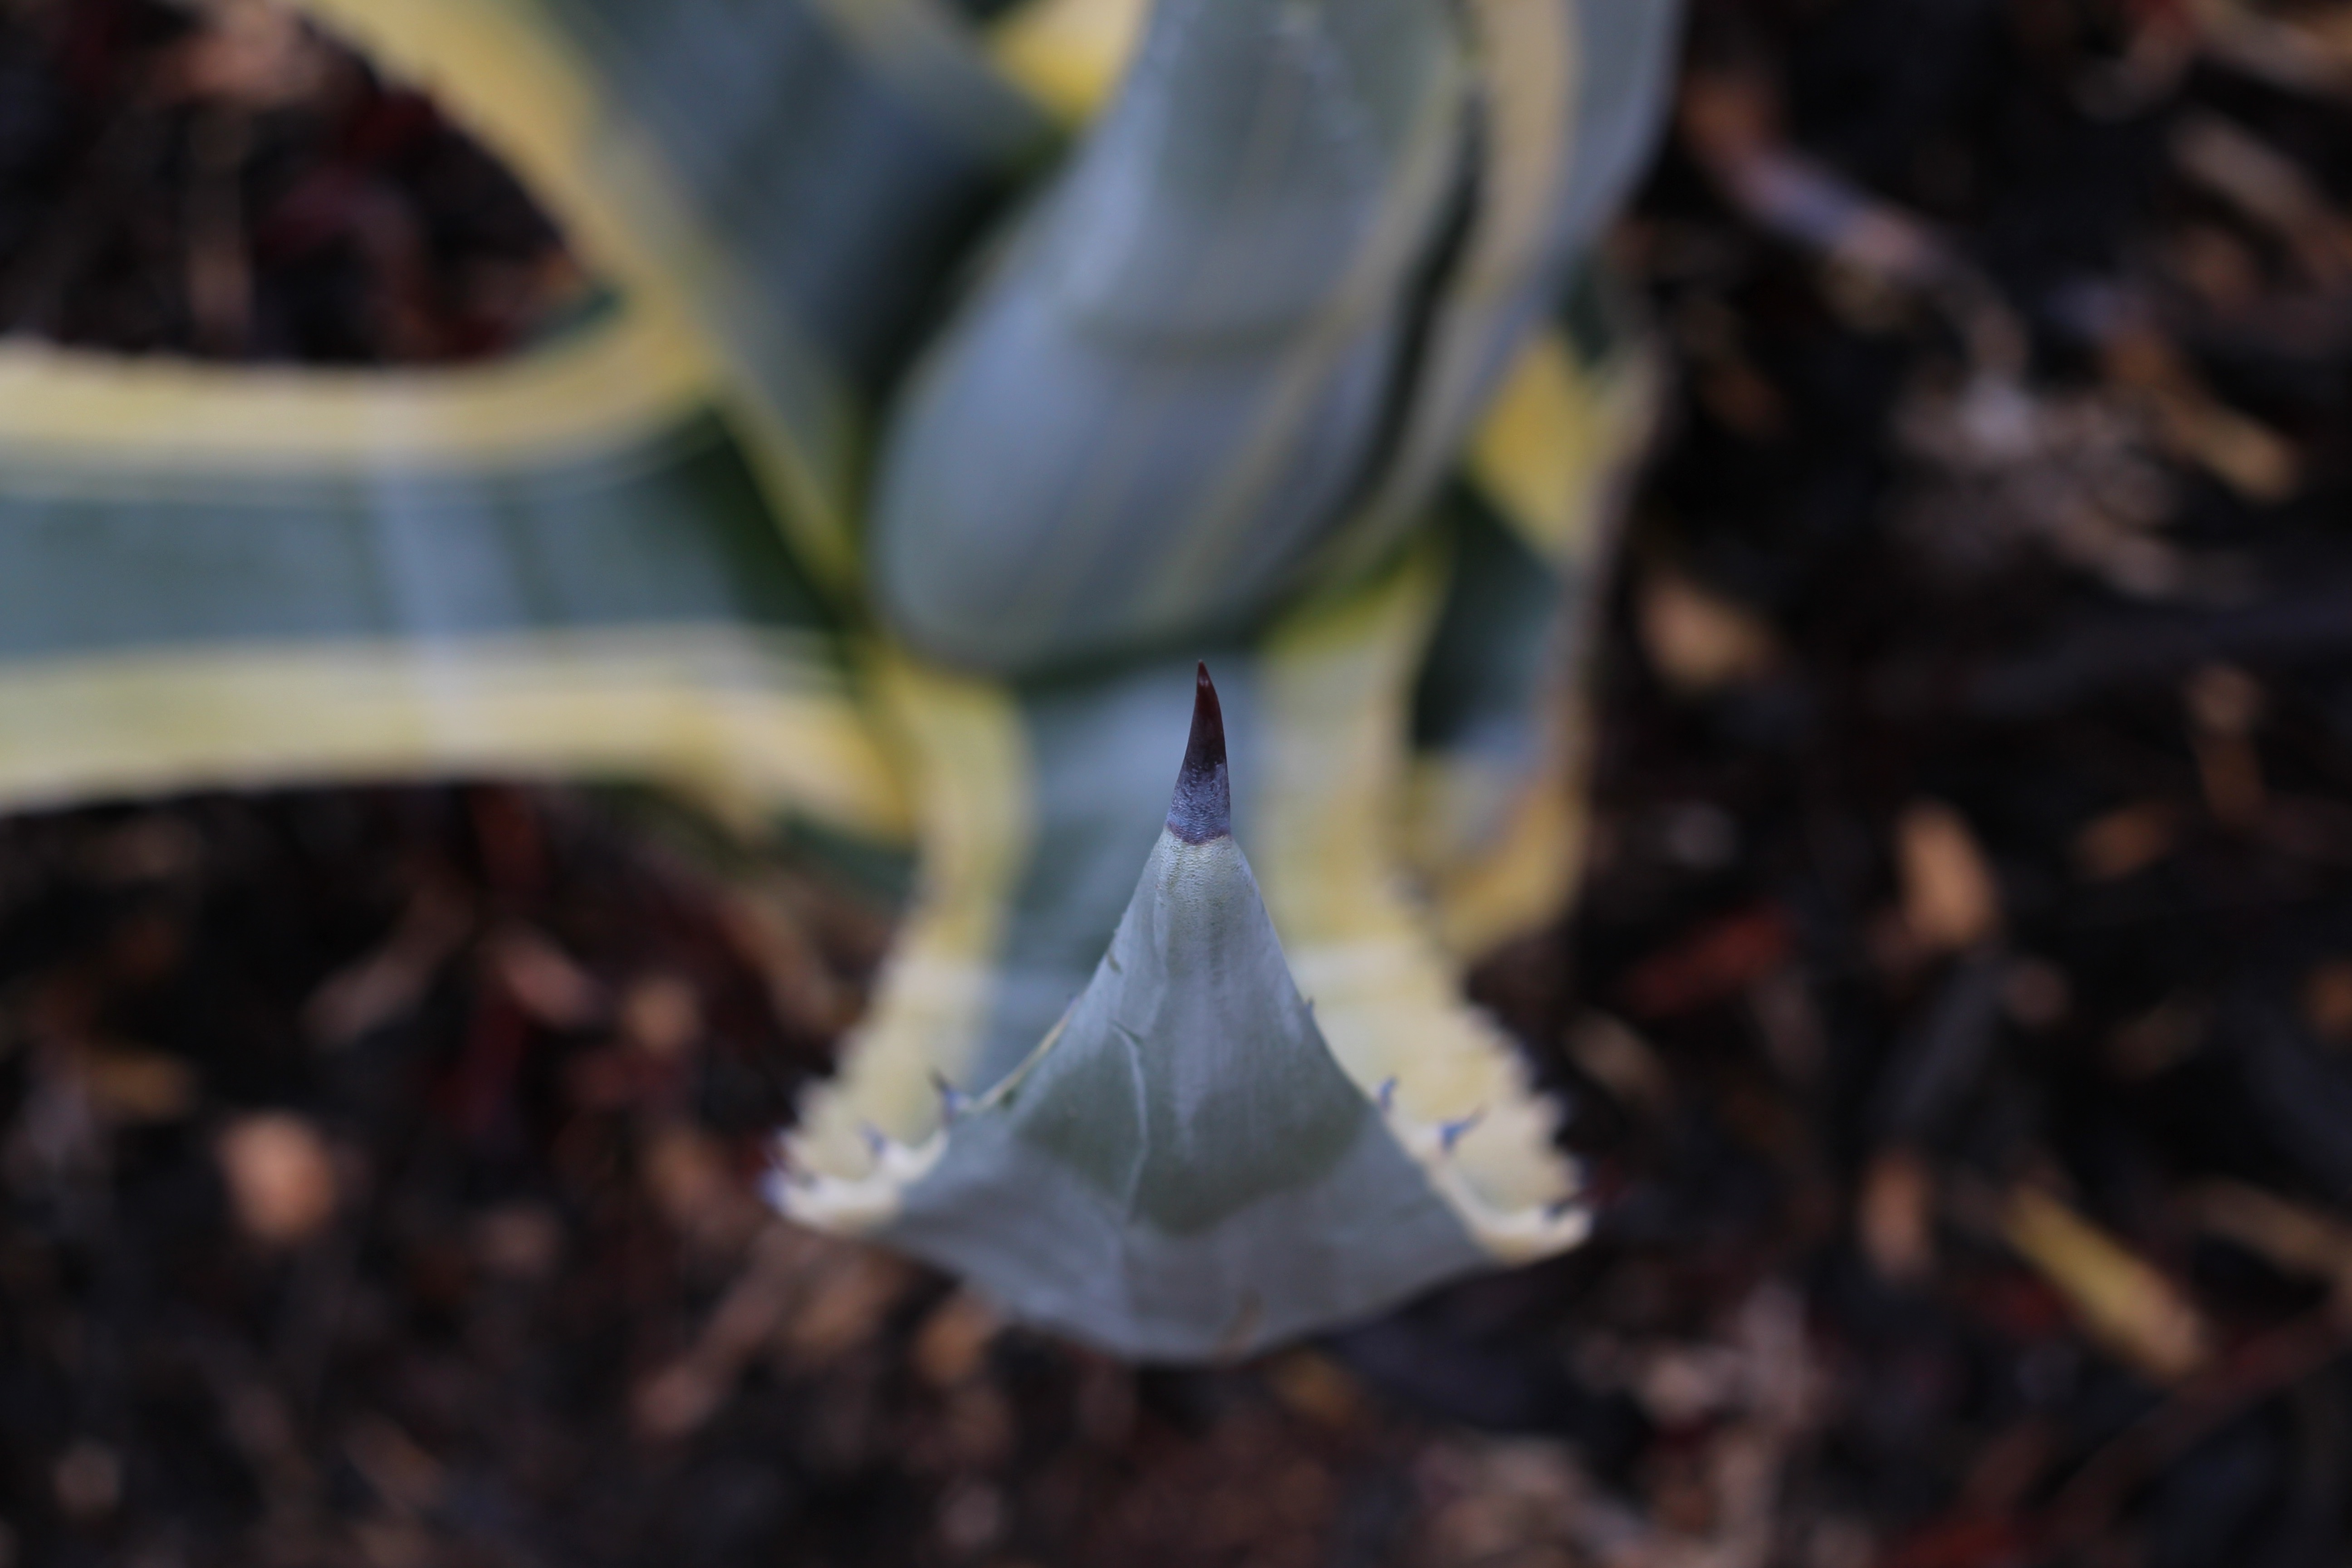
hand, tree, photography, leaf, flower, spring, color, autumn, soil, blue, season, close up, macro photography